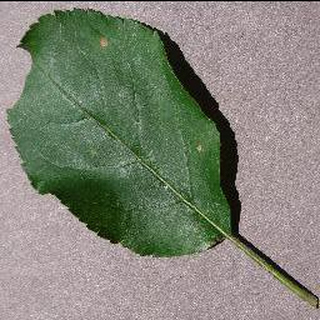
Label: apple_black_rot